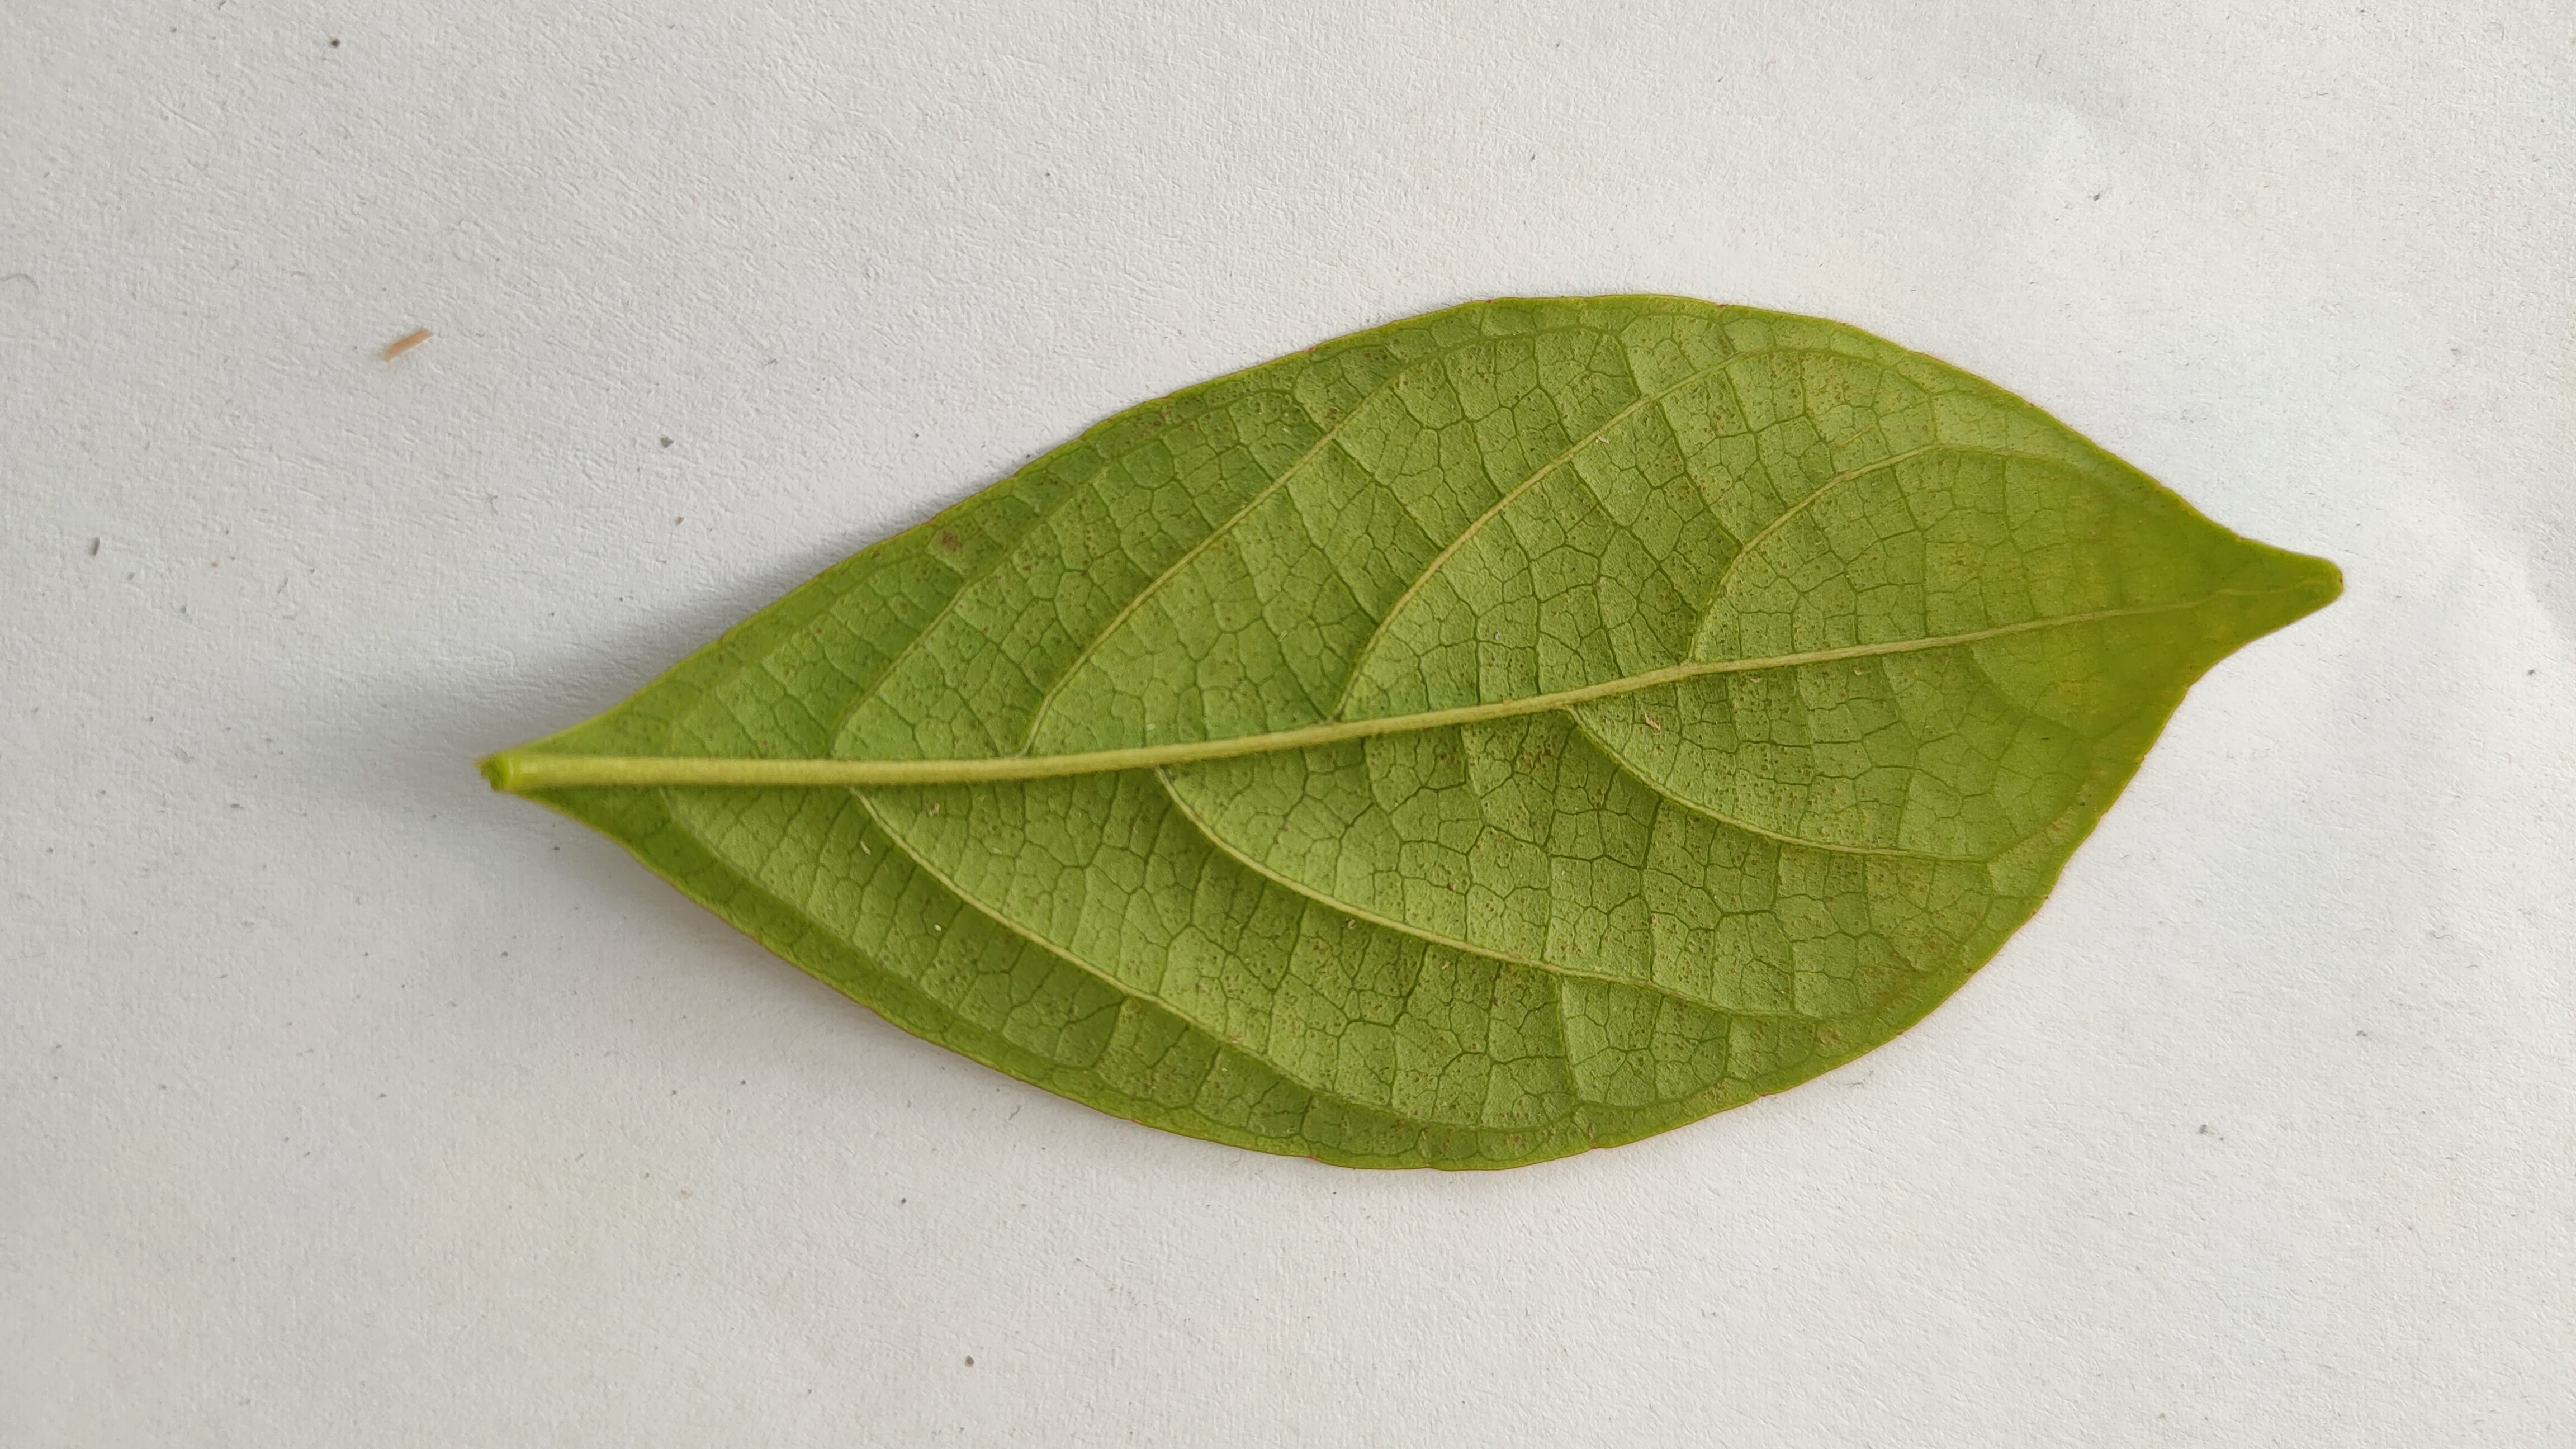
Leaf variety: Lotkon